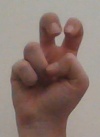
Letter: toot